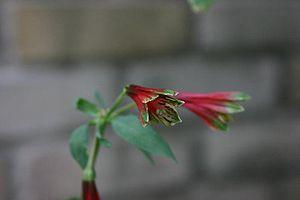
Alstroemeria pulchella est une espèce de plante à fleurs de la famille des Alstroemeriaceae selon la classification phylogénétique et des Liliaceae selon la classification classique de Cronquist.